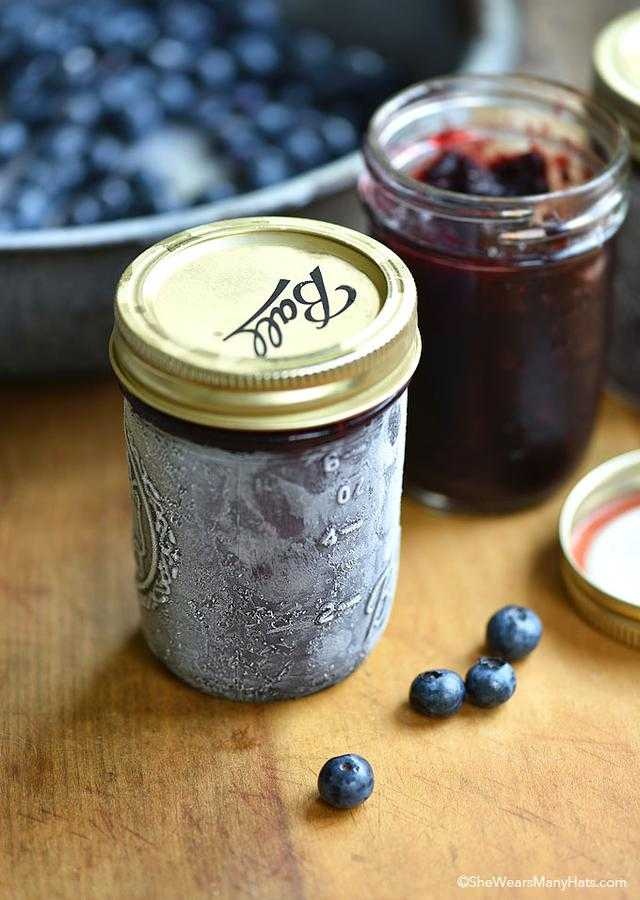
Label: Blueberry